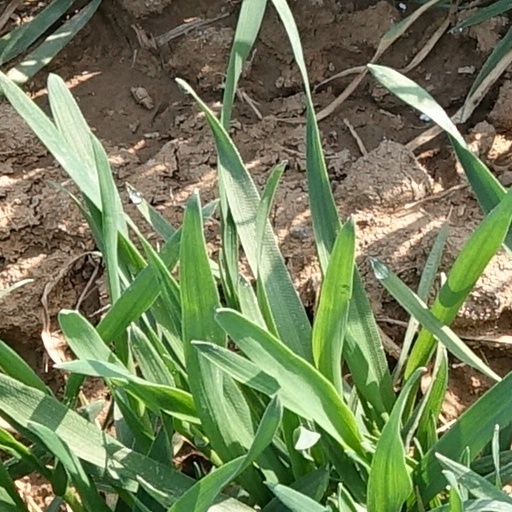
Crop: wheat